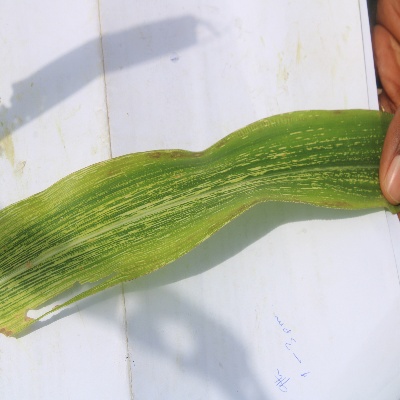
Crop: Maize
Condition: streak virus